Mindil Beach

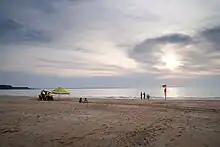
Mindil Beach

Mindil Beach is a beach in the Northern Territory of Australia, located in the suburb of The Gardens, near Darwin's central business district. Mindil Beach holds the Mindil Beach Sunset Markets, which runs during the dry season (from May until October) of every year. These markets are popular with both the locals and tourists alike and can attract thousands of people..